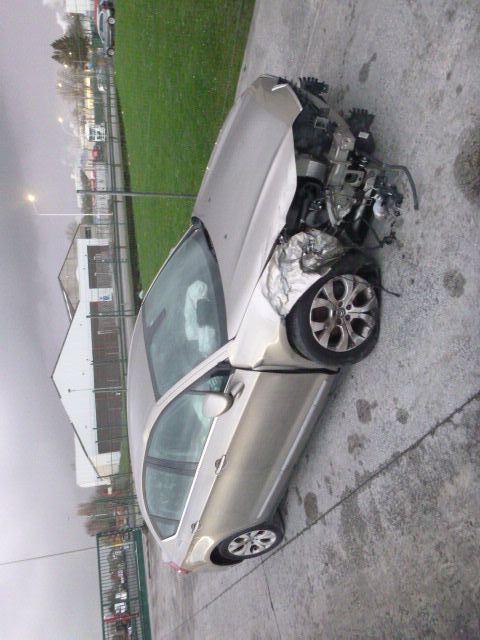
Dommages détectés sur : pare-choc avant, feu avant droit, capot, aile avant droite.
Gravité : majeur